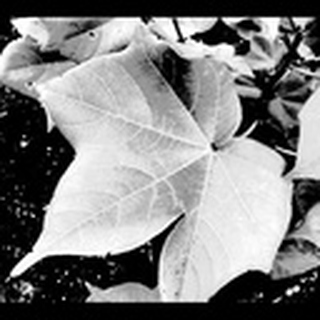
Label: healthy_cotton